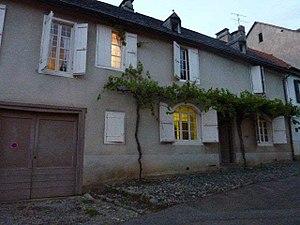
Maison de Clément Bressou à Castillon-en-Couserans (Ariège), aujourd'hui propriété de son fils Marc Bressou.
Clément, Jean, Pierre, François, Emmanuel Bressou est un vétérinaire français, né le 22 février 1887 à Montauban et décédé le 31 janvier 1979 à Toulouse, qui fut professeur d’anatomie à l’École nationale vétérinaire de Toulouse, puis à l'École nationale vétérinaire d’Alfort et directeur de cette École pendant vingt-quatre ans. En tant que naturaliste, il a joué un rôle important dans la protection de la nature en France.